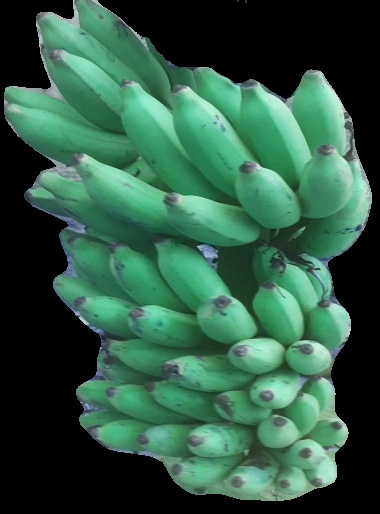
Variety: elakki-bale
Grade: grade2